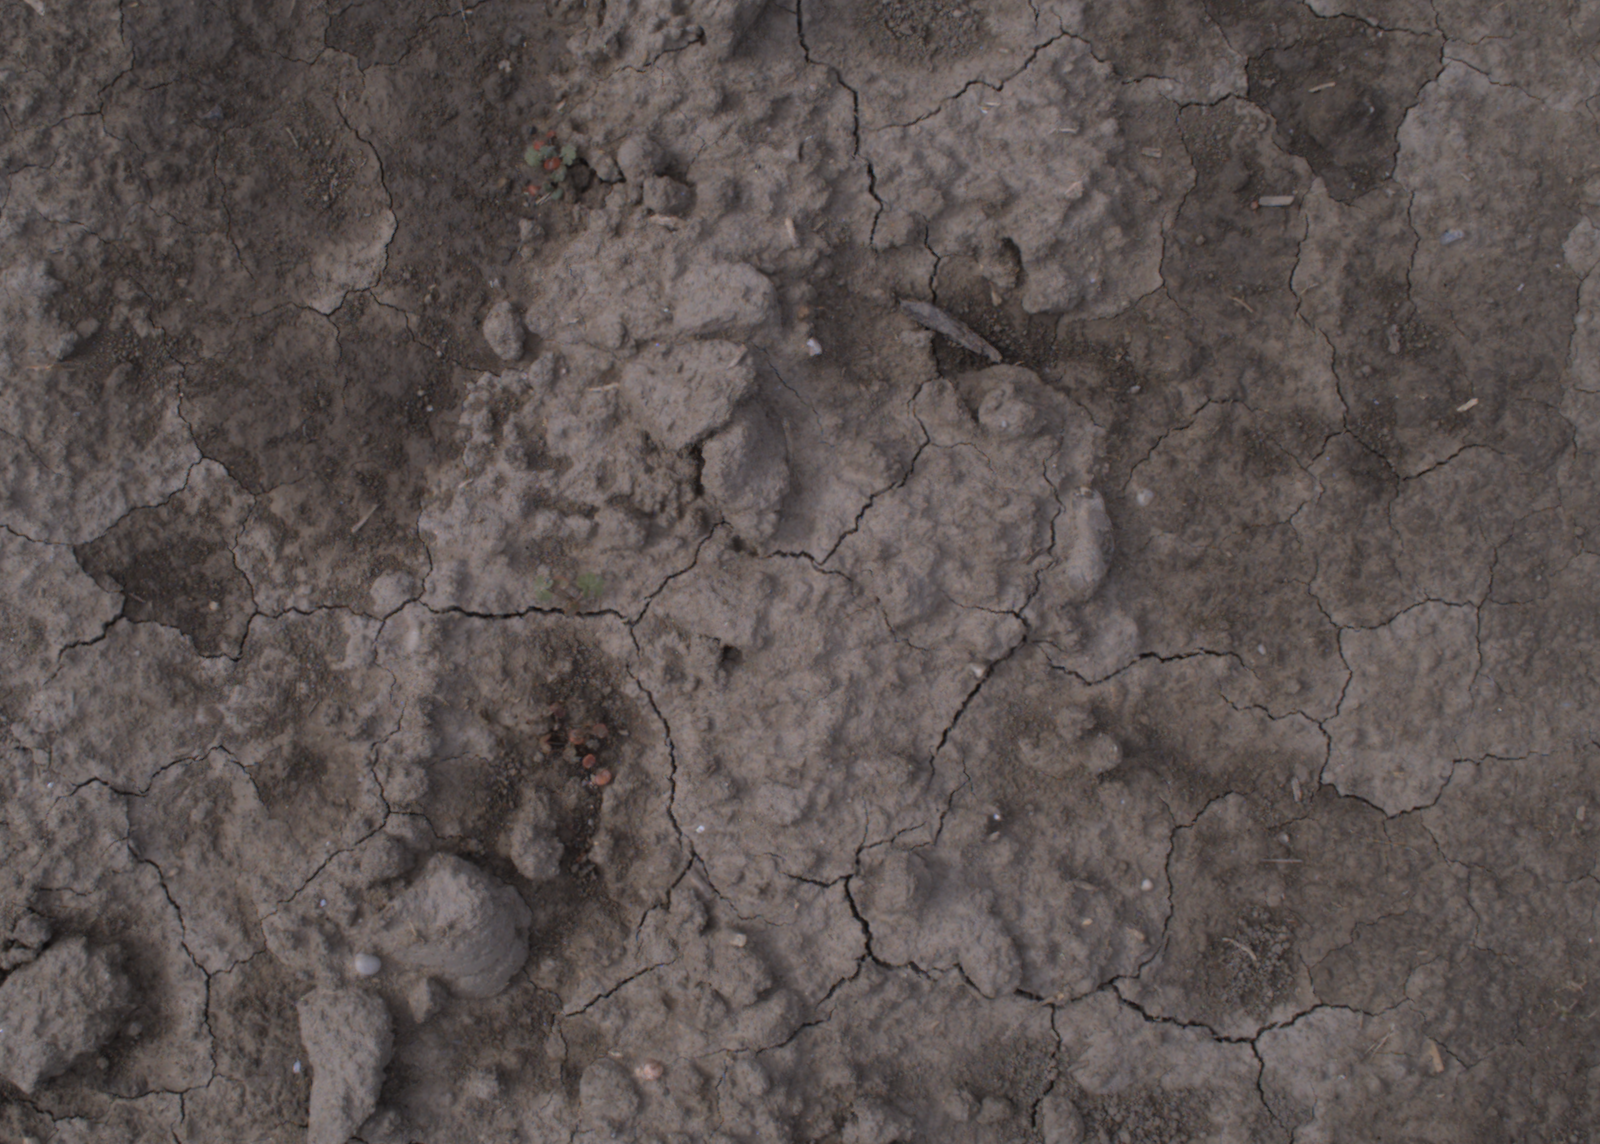
Capture date: 24.08.2020 10:00:07
Weather: mixed
Wind: medium
Seeding date: 21.07.2020
Plant canopy height (mm): 910